List of birds of Korea

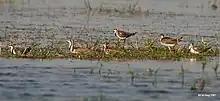
Pheasant-tailed jacanas

Order: CharadriiformesFamily: Rostratulidae